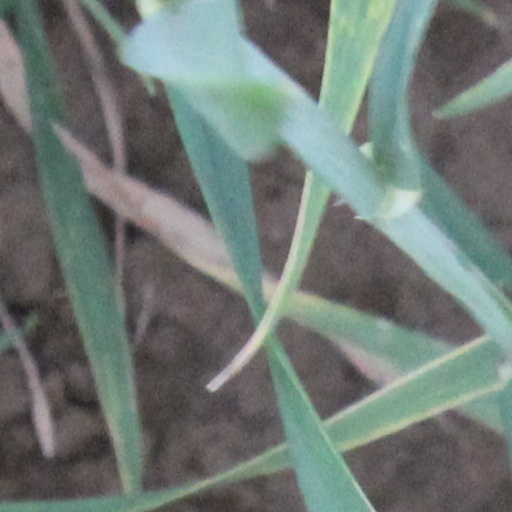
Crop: wheat